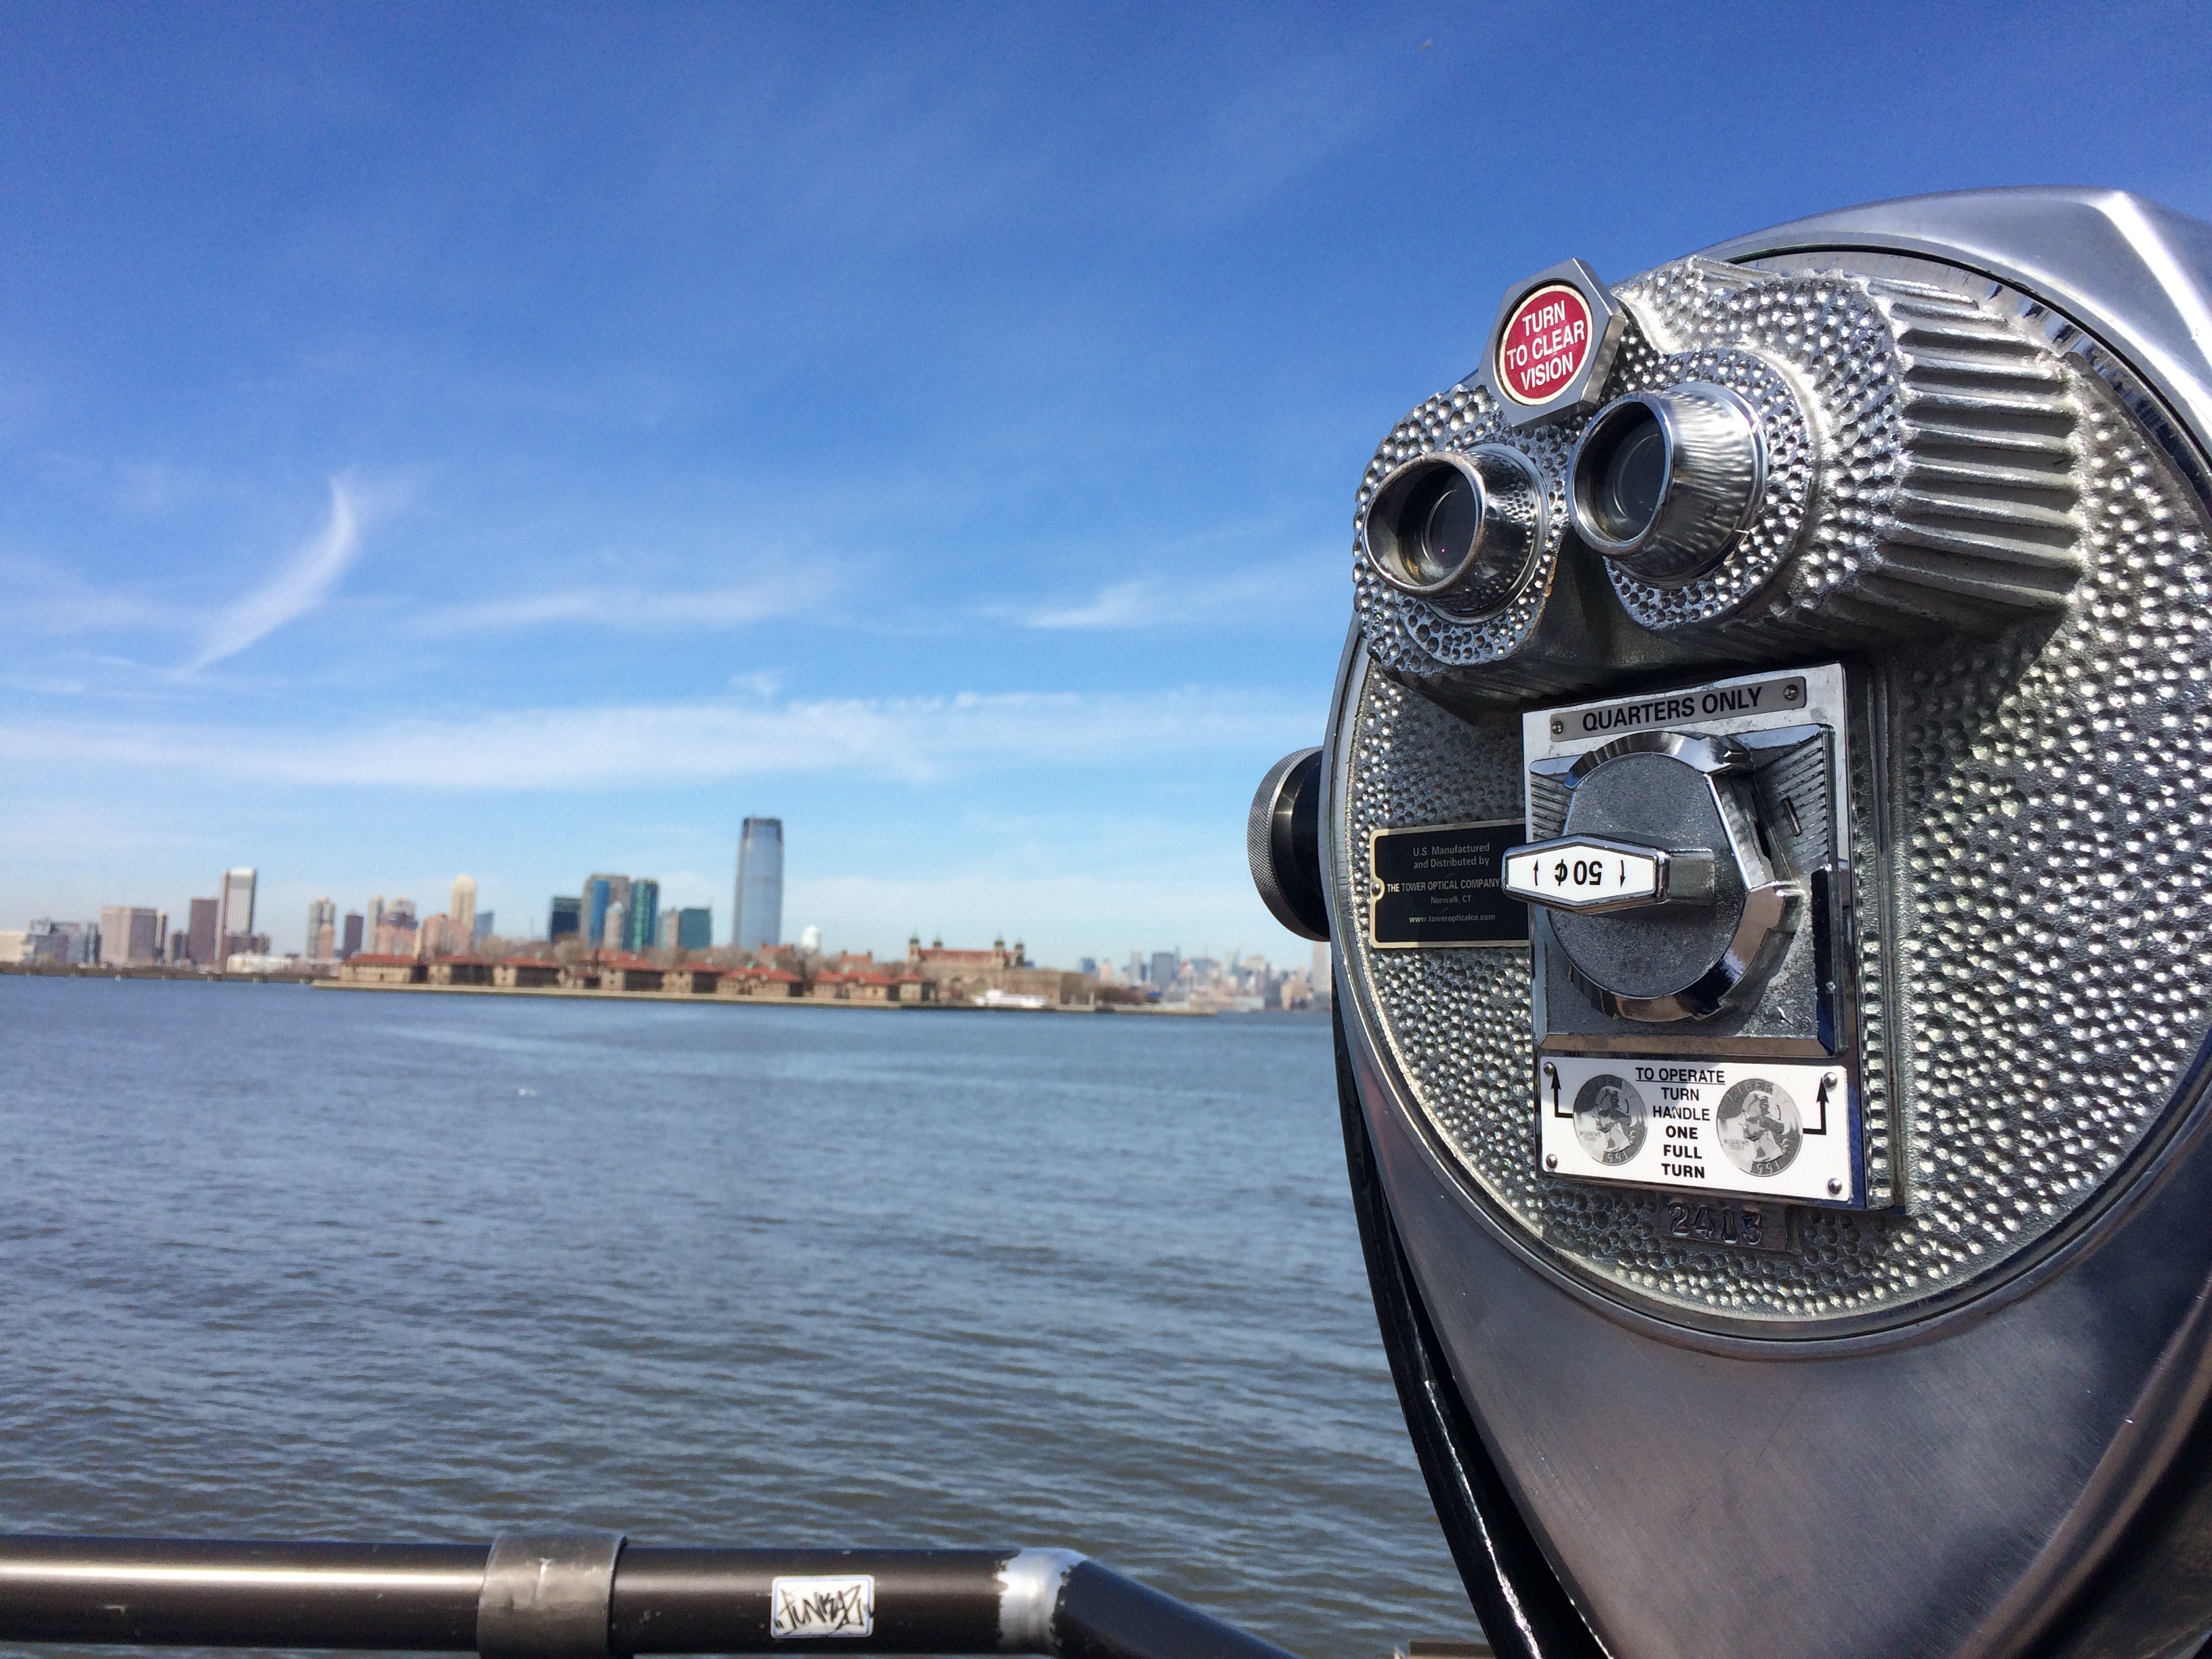
sea, boat, new york, manhattan, travel, vehicle, watercraft, viewpoint